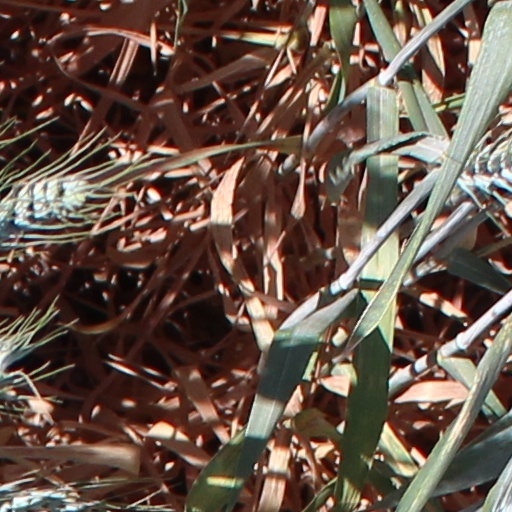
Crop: wheat